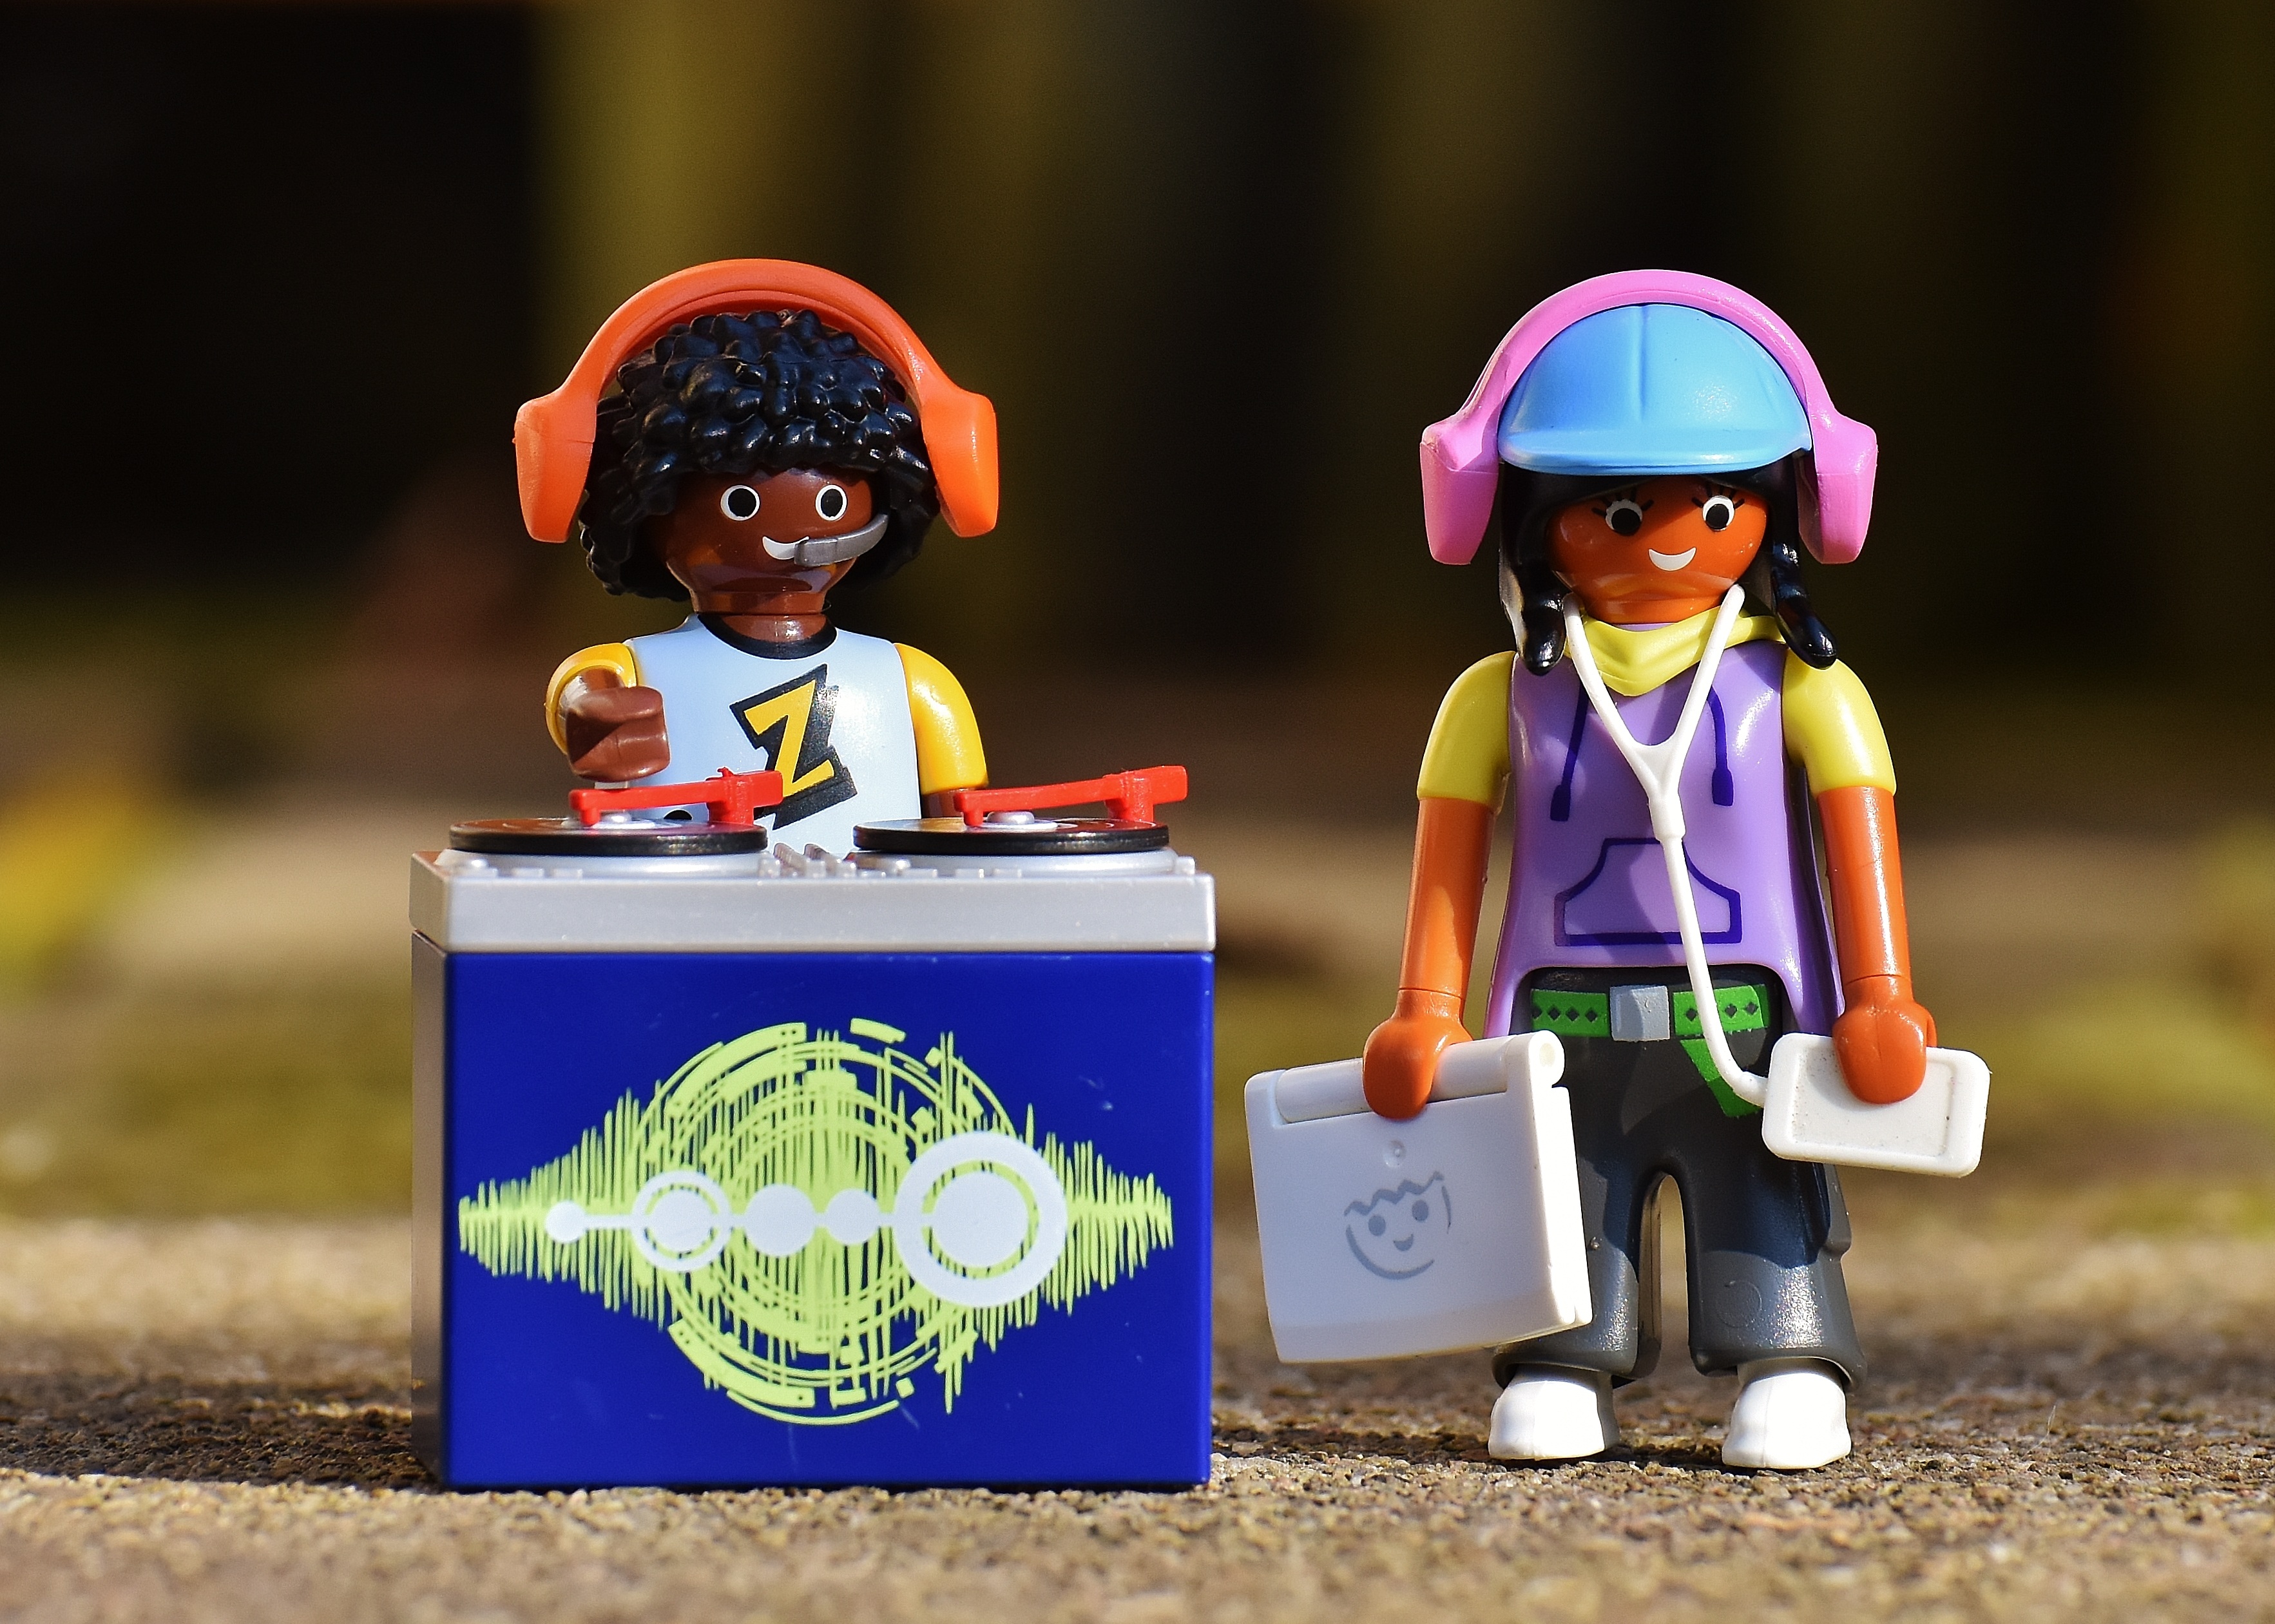
disc jockey, put plates, playmobil, figures, funny, headphones, play, toys